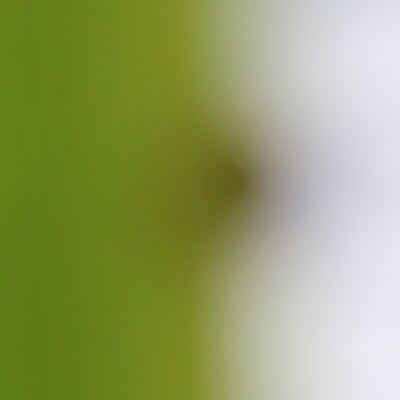
Crop: Maize
Condition: leaf beetle